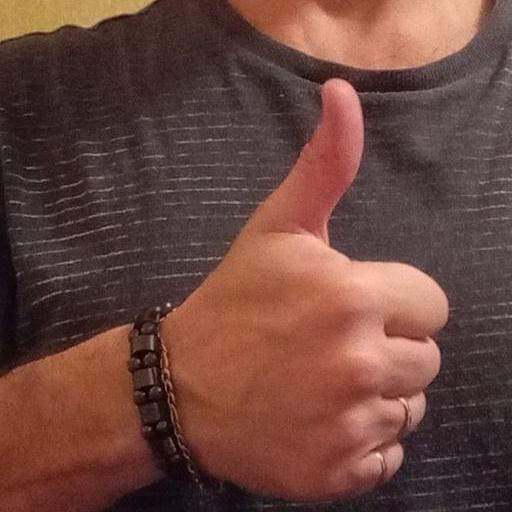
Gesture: like